Sonic Gems Collection

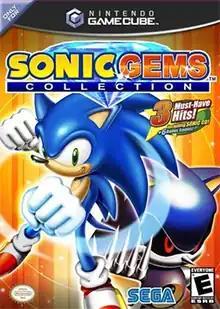
North American GameCube cover art, depicting Sonic and Metal Sonic

Sonic Gems Collection is a 2005 compilation of Sega video games, primarily those in the "Sonic the Hedgehog" series. The emulated games span multiple genres and consoles—from the Sega Genesis to the Sega Saturn—and retain the features and errors of their initial releases with minimal edits. Player progress is rewarded with demos of other "Sonic" games, videos, and promotional artwork spanning the history of the "Sonic" franchise. While its 2002 predecessor, "Sonic Mega Collection", comprises popular "Sonic" games, "Gems Collection" focuses on more obscure games, such as "Sonic CD" (1993) and "Sonic the Fighters" (1996). Other non-"Sonic" games are included, but some, such as the "Streets of Rage" trilogy, are omitted in the Western localization.